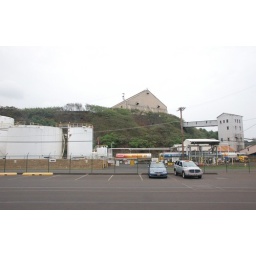
Shell station across the parking area from the ship at dock in Lihue; atop the hill is a sugar holding building